Retro Hit Radio

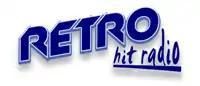
Retro Hit Radio 2008 Logo

On 1 October 2007, the 88.1 transmission in Manukau was switched off, and relocated to Kohimarama on the same frequency, where it was broadcasting until 10 February 2008.